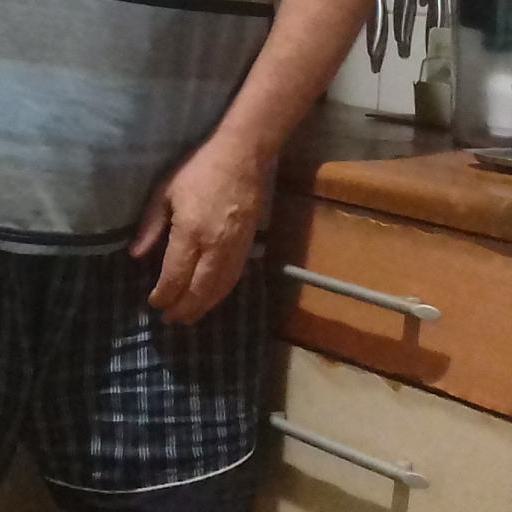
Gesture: no_gesture